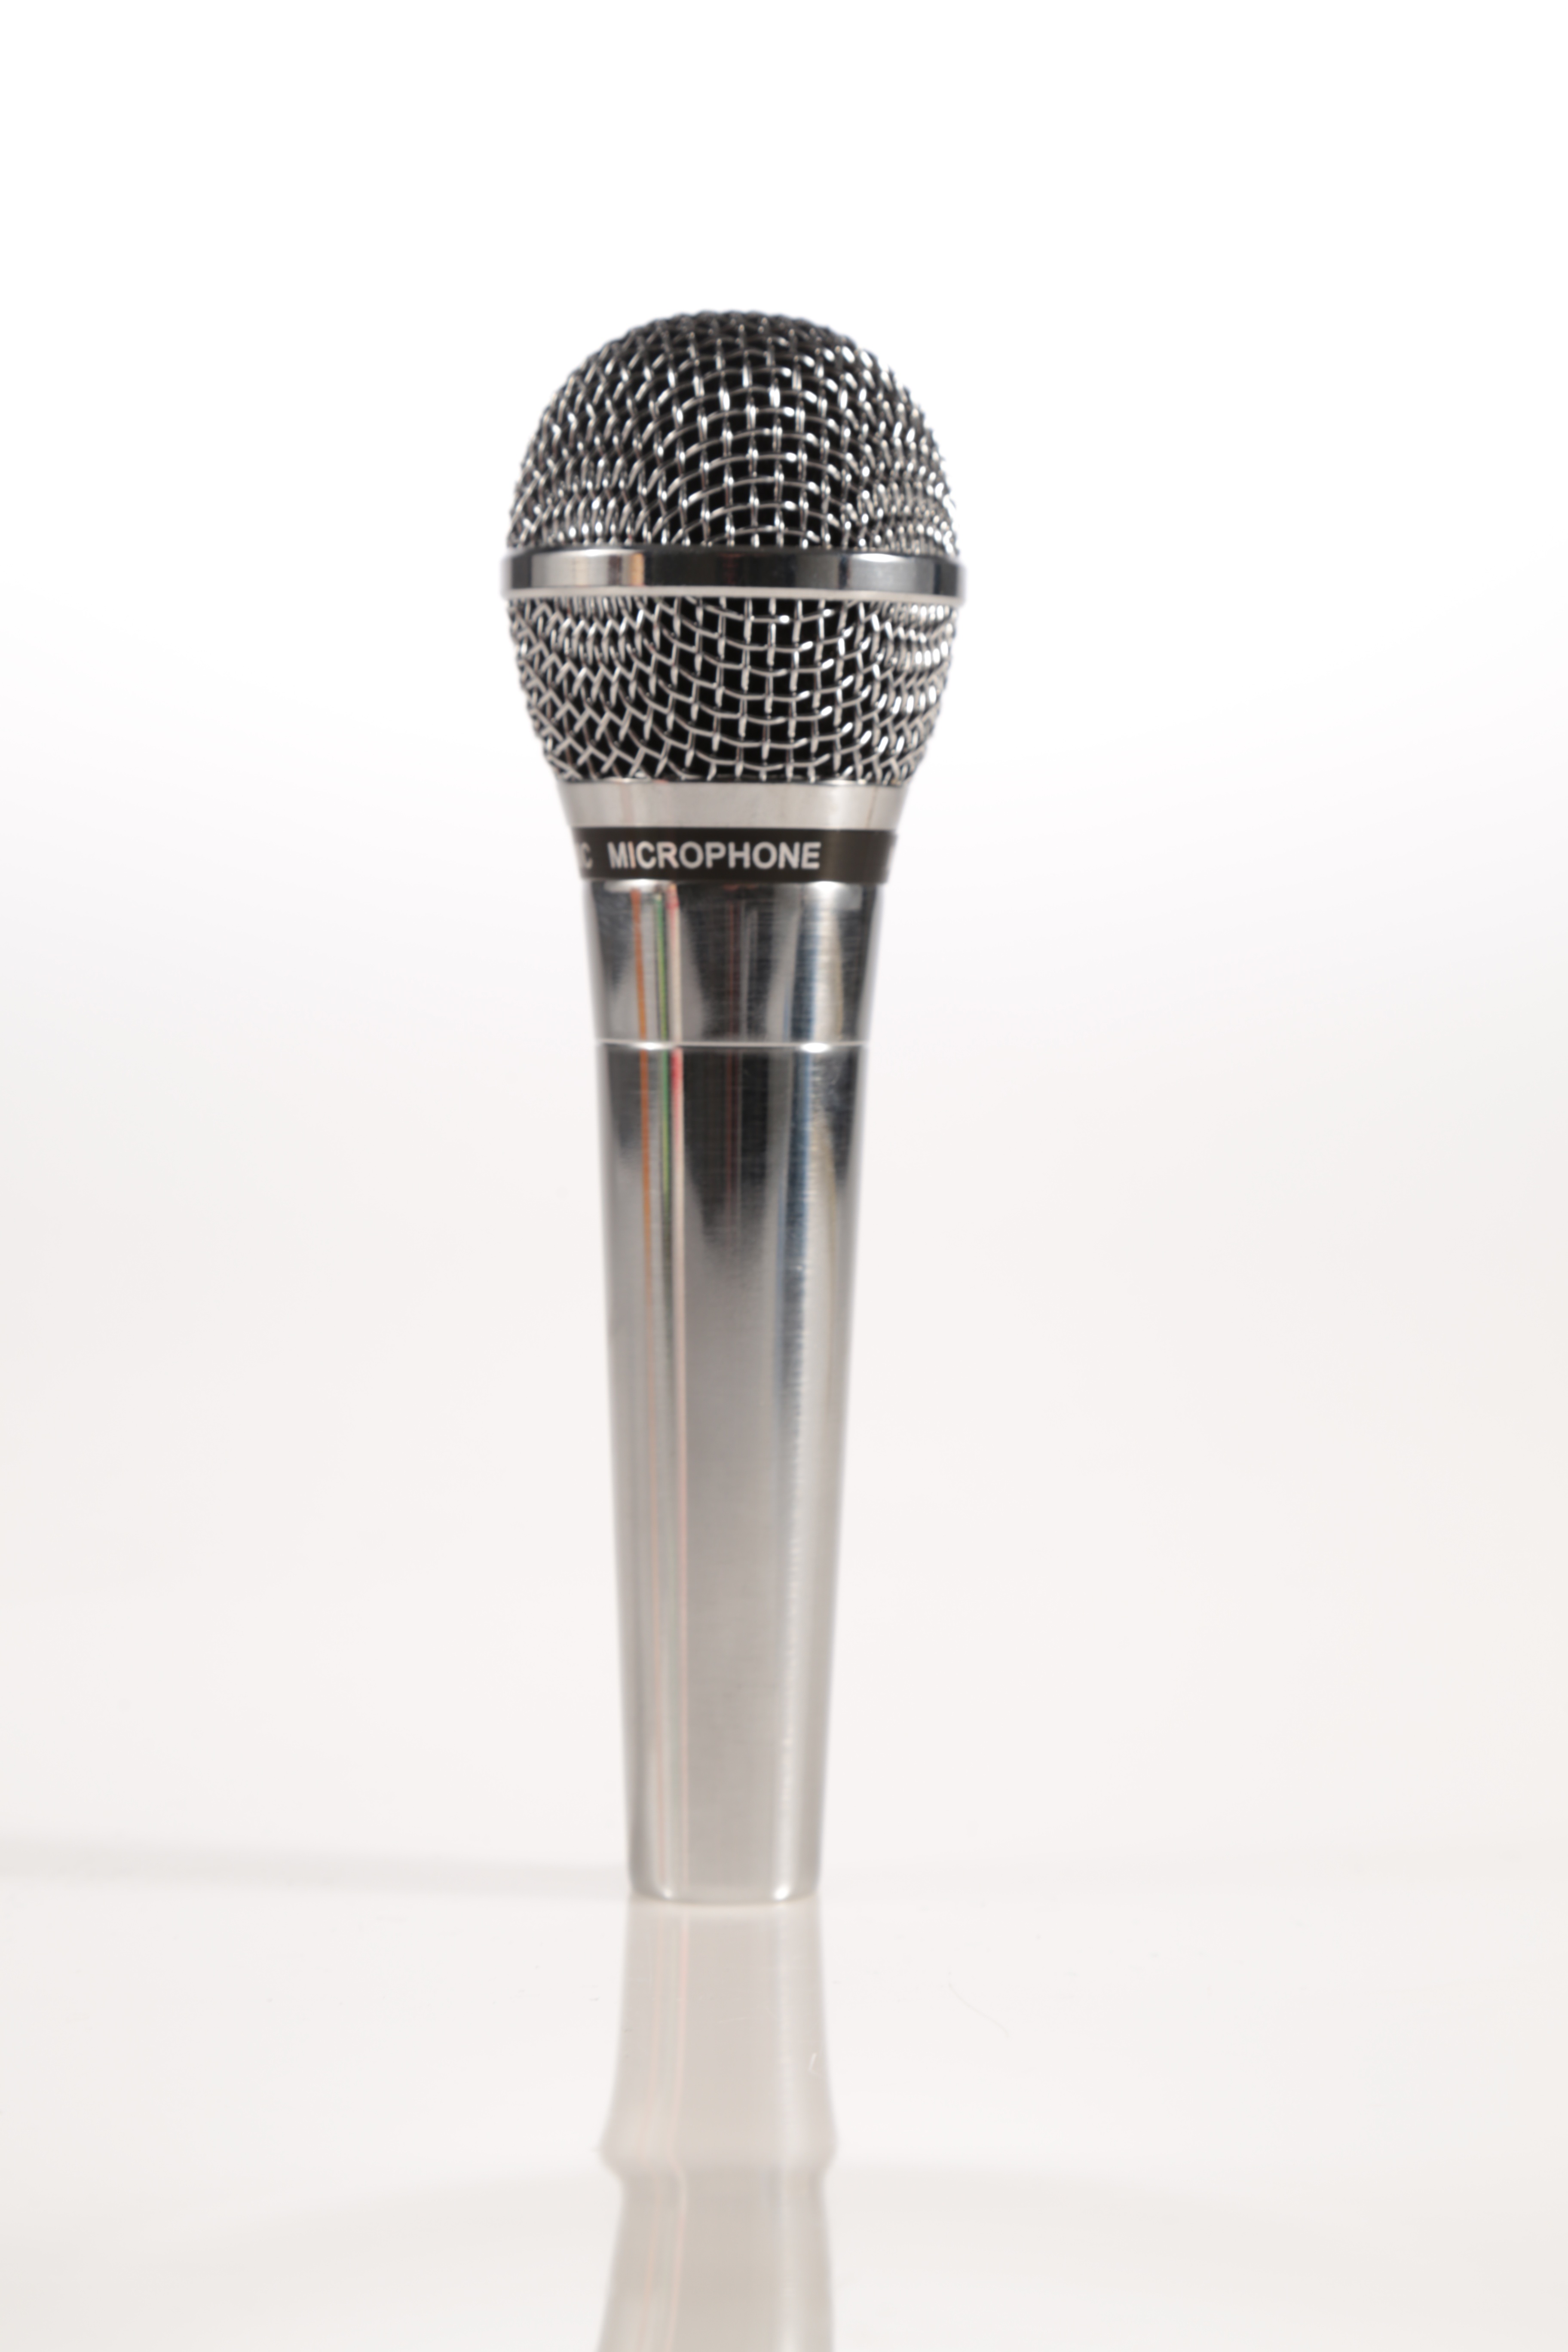
technology, microphone, mic, talk, audio, silver, speech, comedy, audio equipment, stand up, electronic device